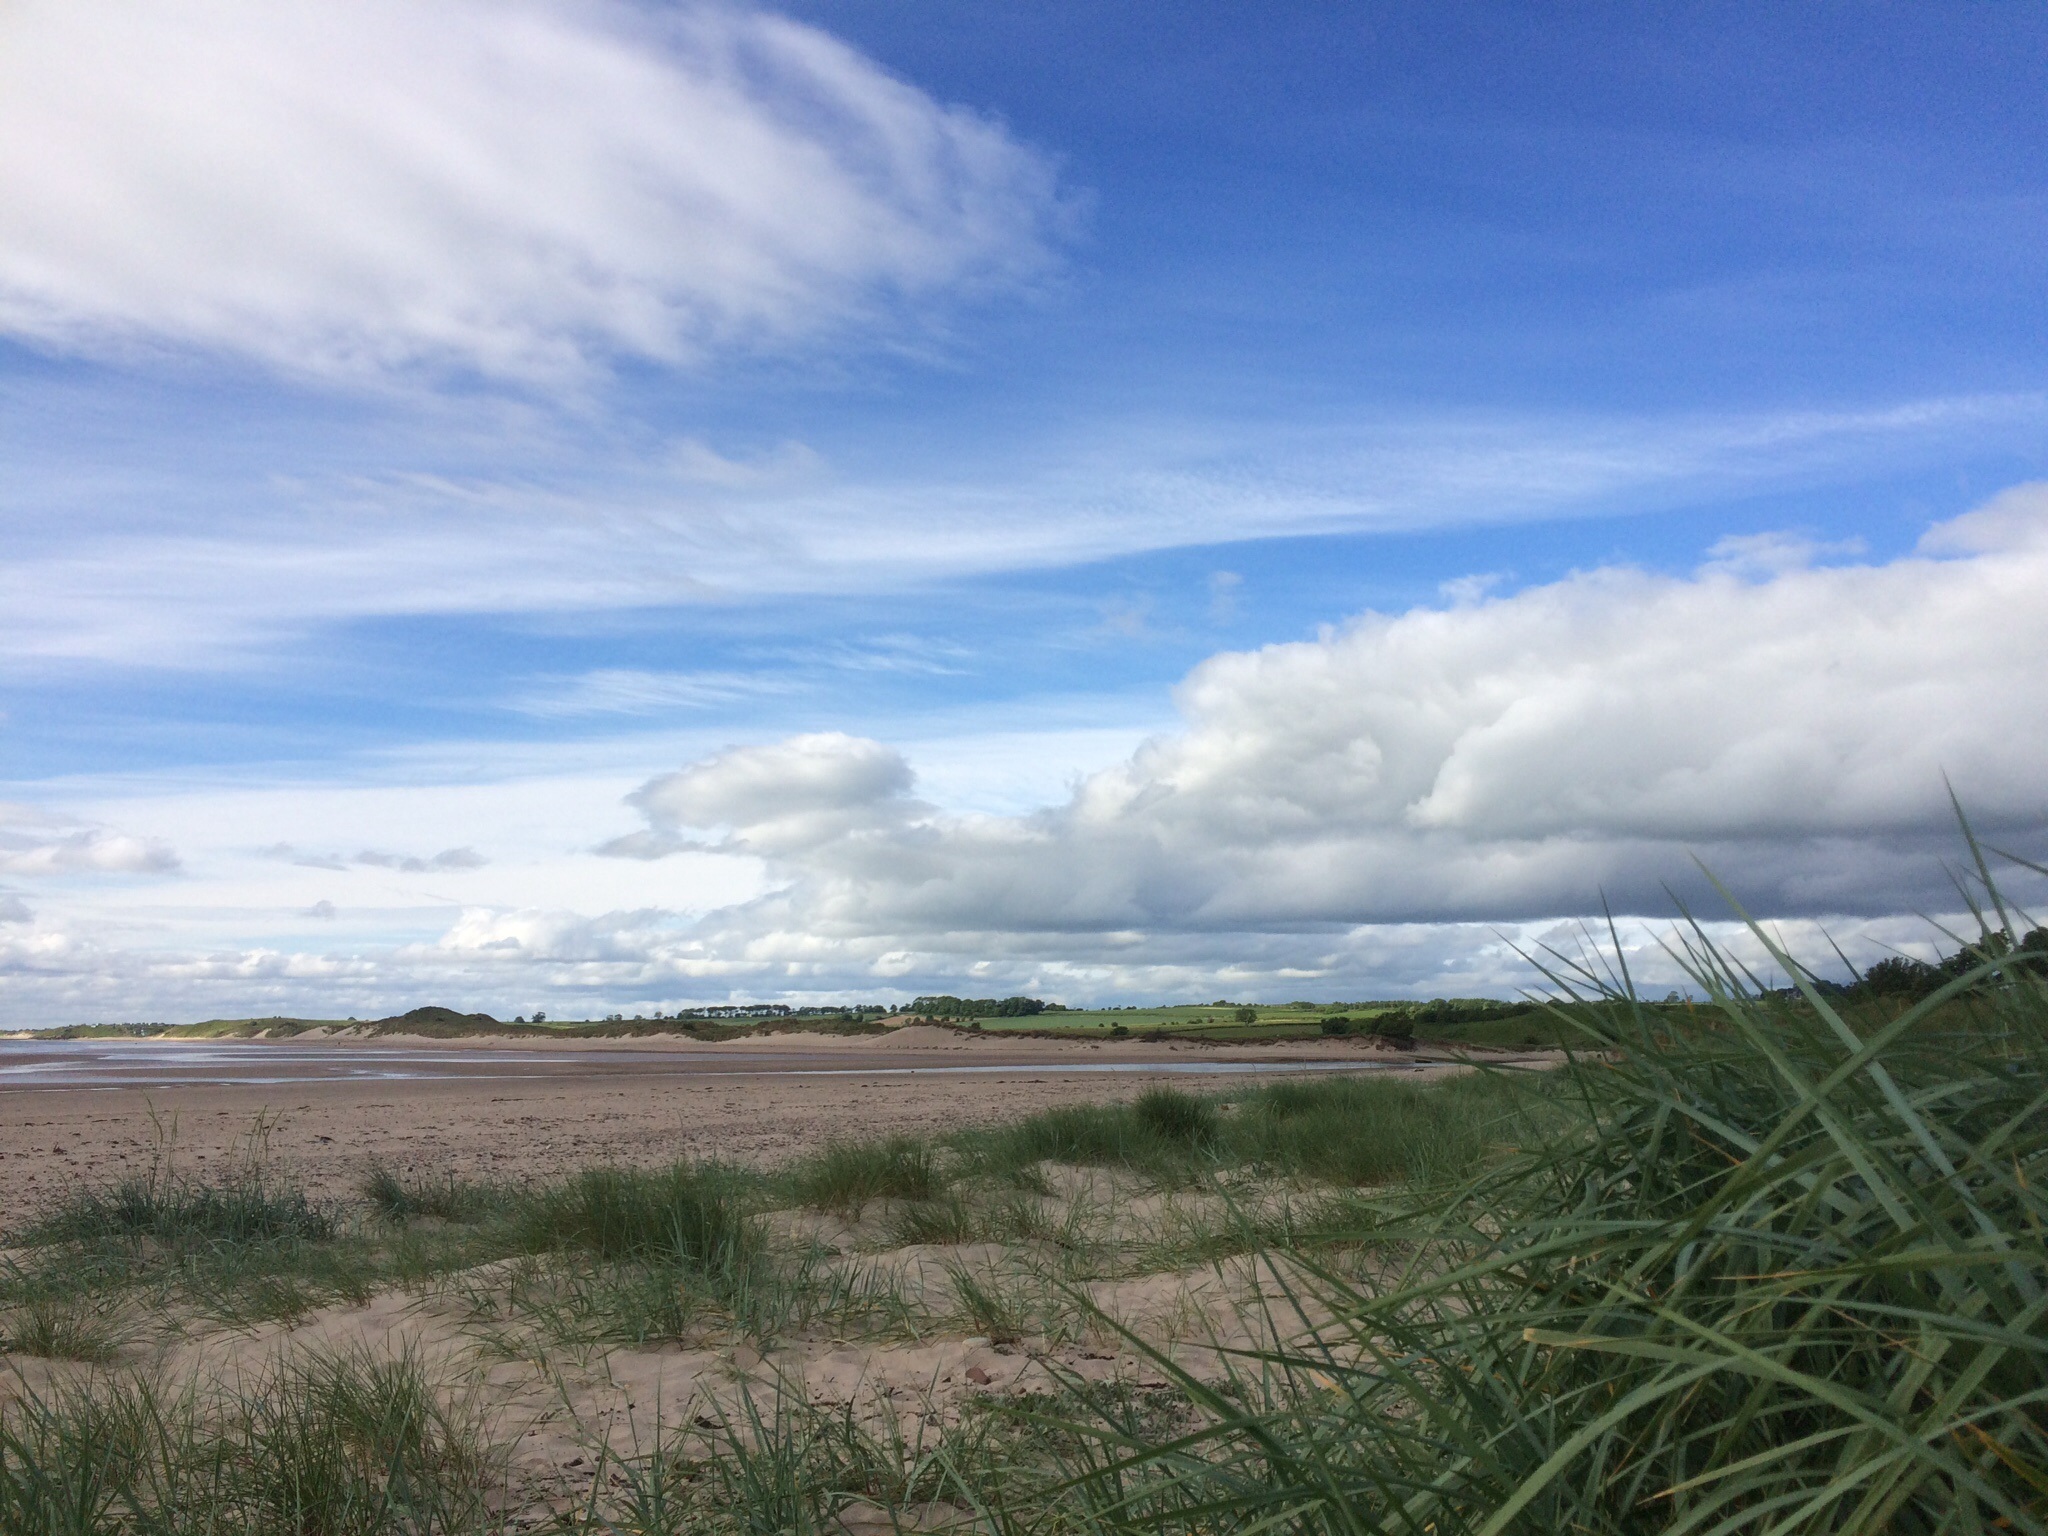
beach, landscape, sea, grass, sand, horizon, marsh, cloud, sky, field, meadow, prairie, hill, wind, summer, agriculture, plain, holidays, grassland, wetland, plateau, habitat, ecosystem, northumberland, steppe, rural area, meteorological phenomenon, alnmouth, natural environment, grass family